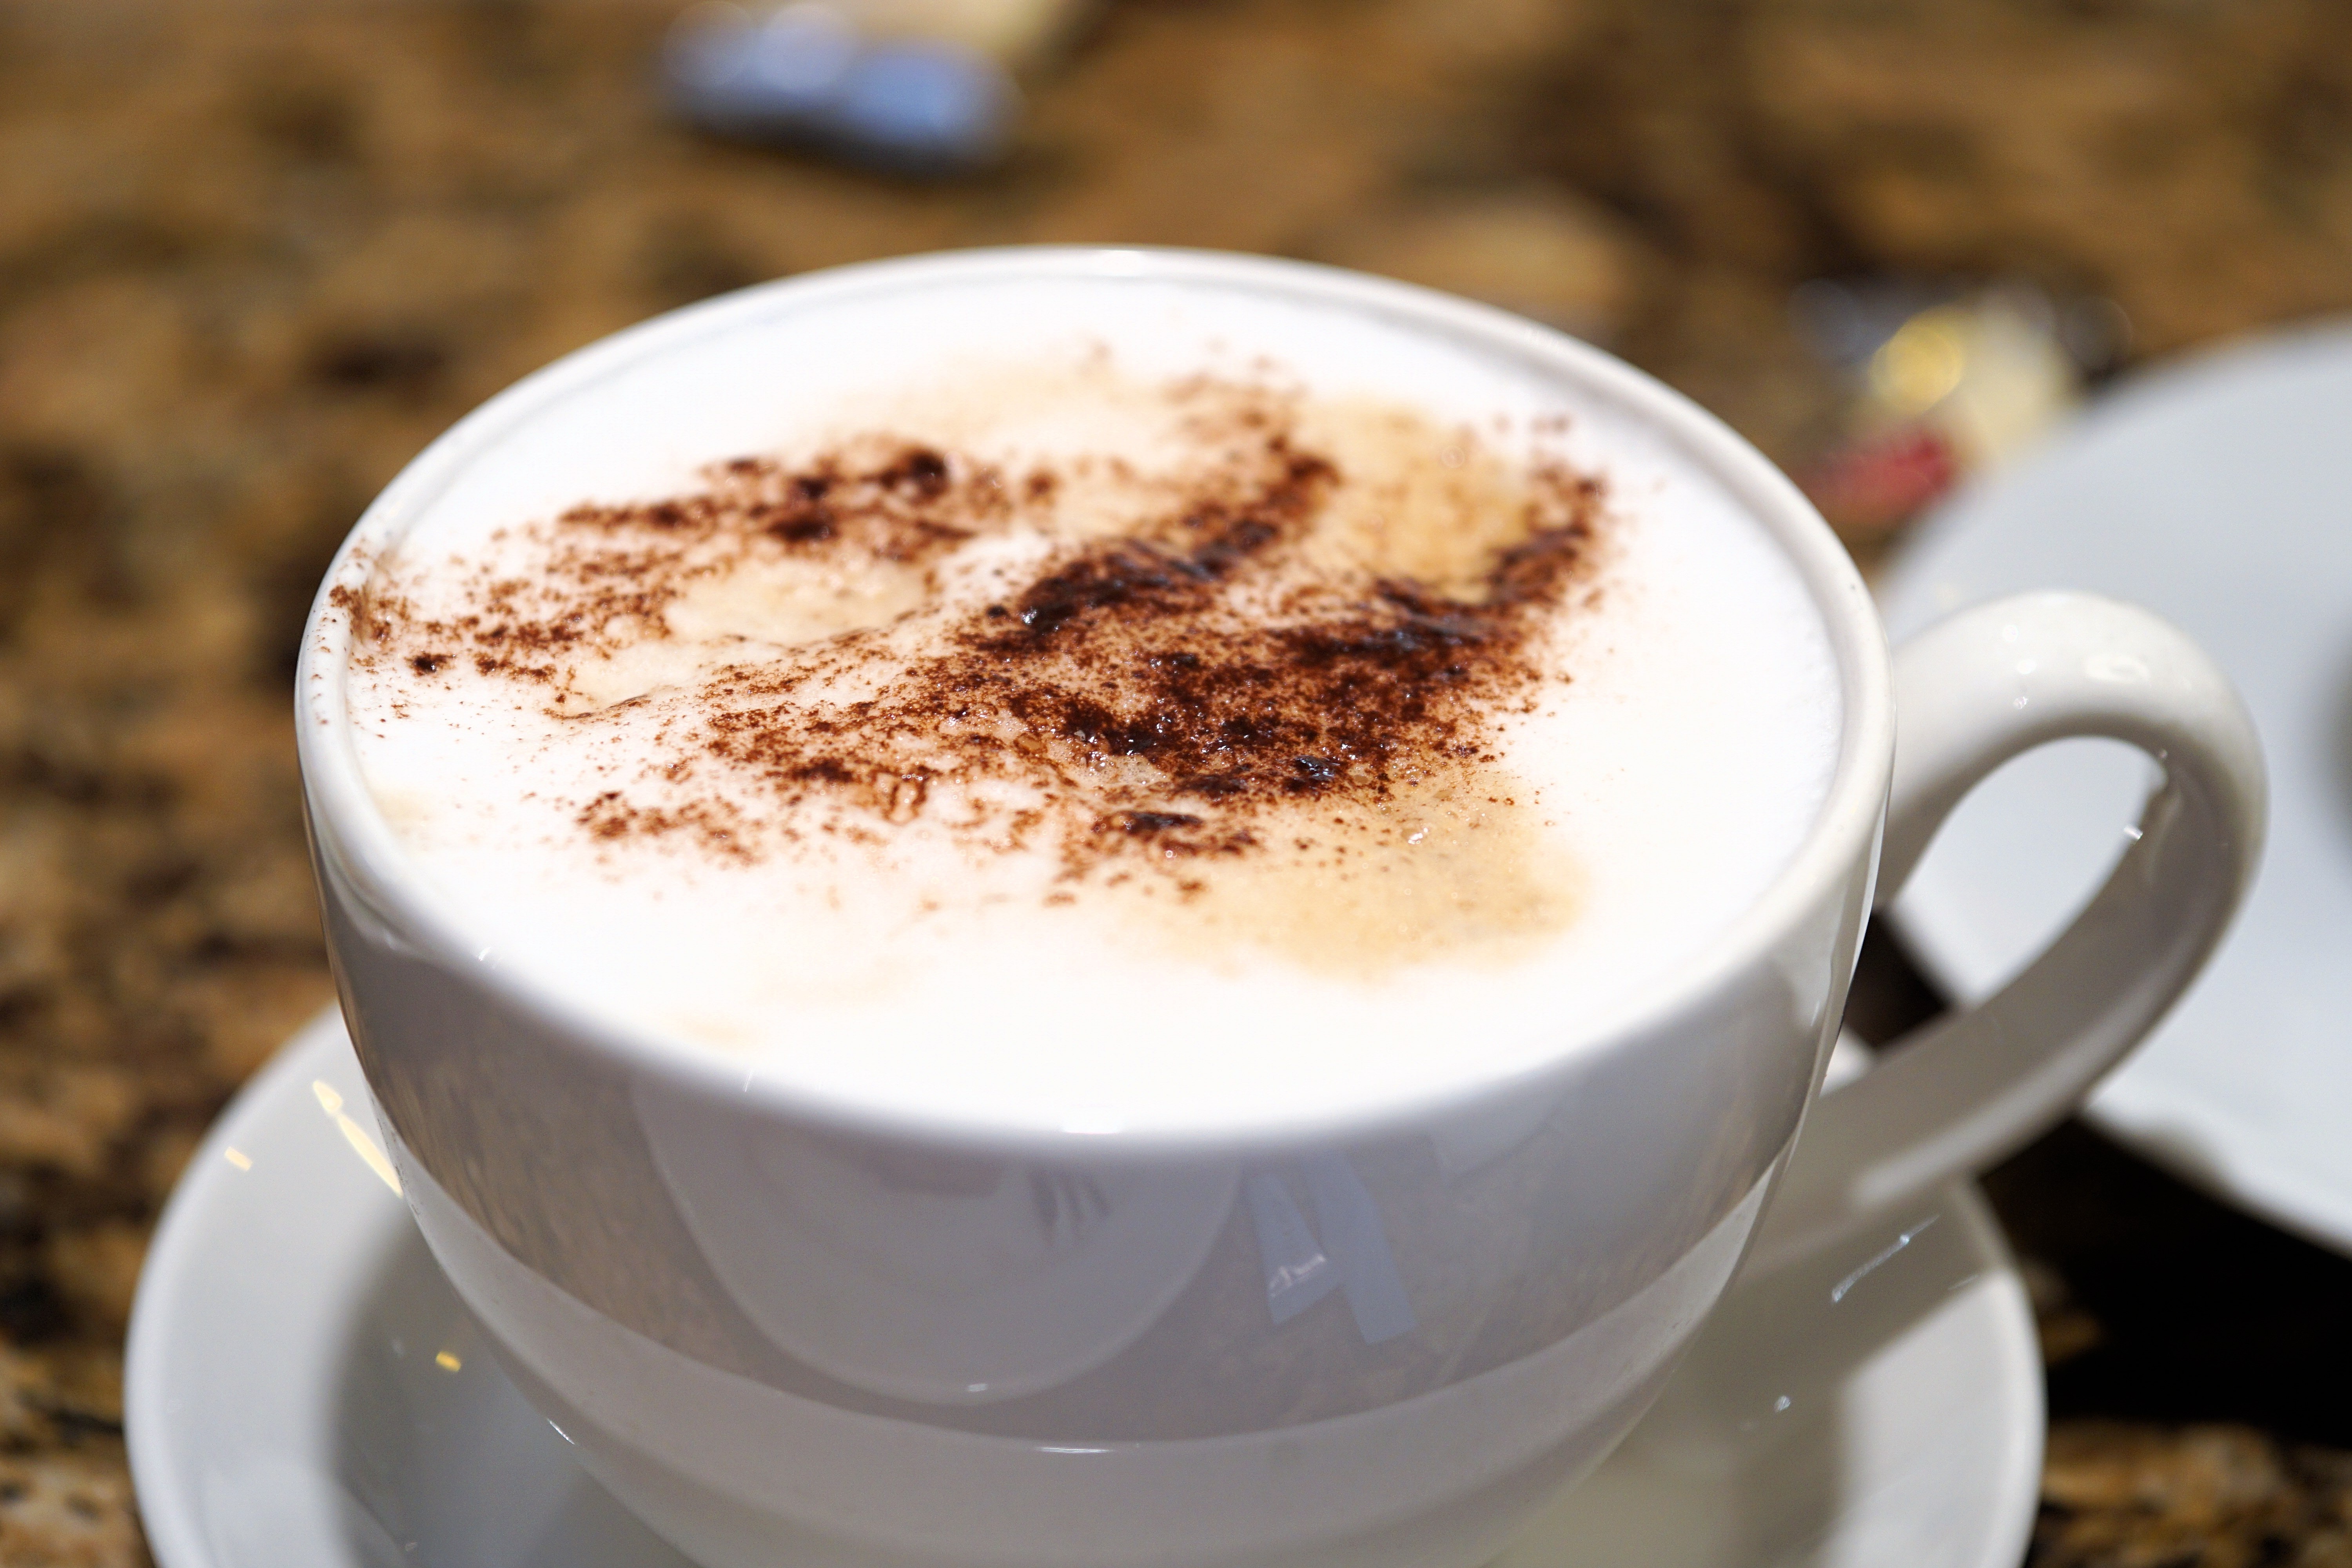
cafe, coffee, cup, latte, hot chocolate, cappuccino, food, drink, milk, espresso, coffee cup, delicious, caffeine, enjoy, benefit from, flavor, flat white, milchschaum, caf au lait, caff macchiato, coffee milk, ristretto, salep, mocaccino